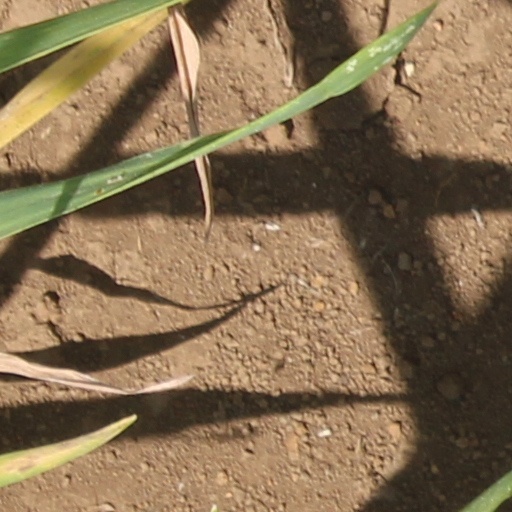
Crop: wheat